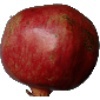
Label: Pomegranate 1